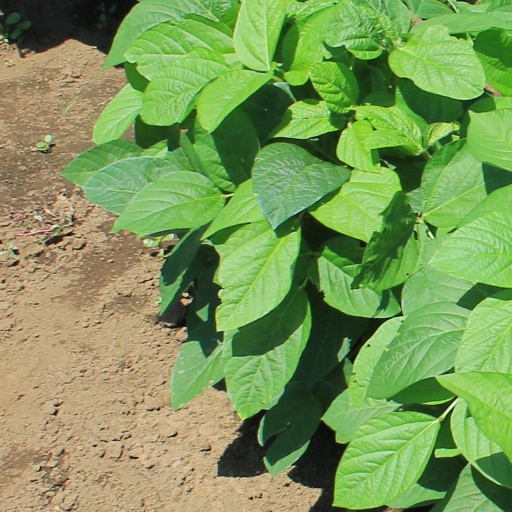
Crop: soybean